State Street Historic District (North Vernon, Indiana)

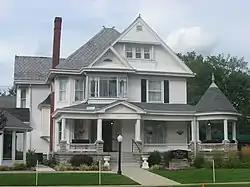
DSR Funeral Home, July 2012

State Street Historic District is a national historic district located at North Vernon, Jennings County, Indiana. It encompasses 75 contributing buildings and 4 contributing structures in a predominantly residential of North Vernon. The district developed between about 1852 and 1950, and includes notable examples of Queen Anne and Bungalow / American Craftsman style architecture. Notable contributing buildings include the First Baptist Church (1905), First Presbyterian Church (1871), Olcott House (now Dove, Sharp, and Rudicel Funeral Home, 1907), McGannon-Olcott House (c. 1868), Charles Watchell House (c. 1893), Frank Little House (c. 1898), Tripp / Verbarg House (c. 1891), and Joseph C. Cone House (c. 1894).